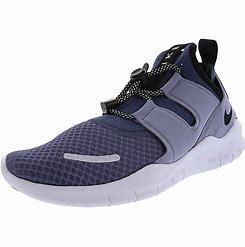
Brand: Nike
Model: Free RN 2018